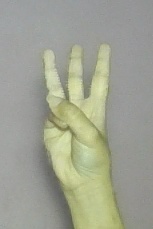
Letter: thaa